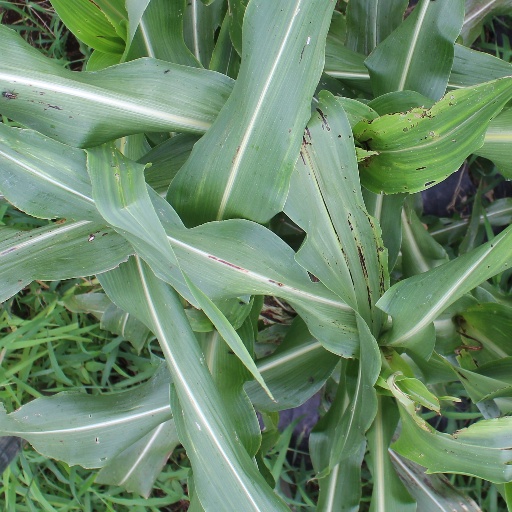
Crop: sorghum